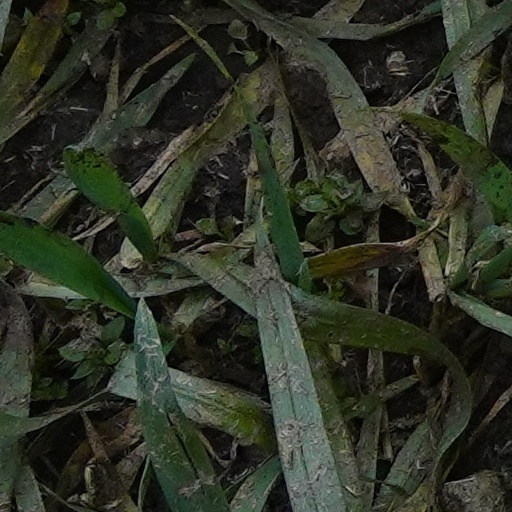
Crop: wheat